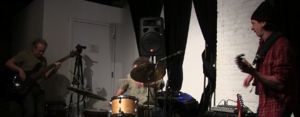
The Stone est une salle de concert à but non lucratif orientée musique expérimentale et performance située à Greenwich Village, New York. Elle a été fondée en avril 2005 par John Zorn, qui en devint le directeur artistique. Le nom de la salle rend hommage au membre de la communauté musicale de New York Irving Stone, mélomane et féru de concerts.